Nabeshima Naooki

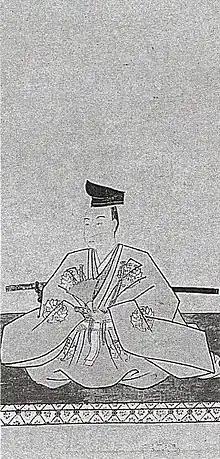
Nabeshima Naooki

was a Japanese "daimyō" (feudal lord) of the mid-Edo period, who ruled the Hasunoike Domain in Hizen Province (modern-day Saga Prefecture). He was also known as .